Northern Front (Soviet Union)

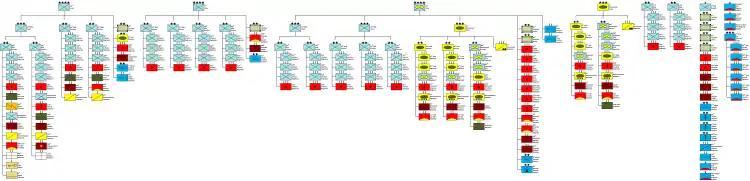
Northern Front Organization as of 22 June 1941

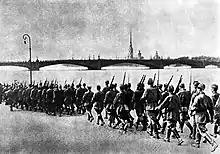
Mobilisation of troops of the Leningrad Military District in the summer of 1941

7th PVO Fighter Aviation Corps (later the 2nd PVO Guards Fighter Aviation Corps) commanded by Colonel Stepan Pavlovich Danilov was responsible for air cover over Leningrad, using basing on 10 primary and 15 reserve air fields, and included